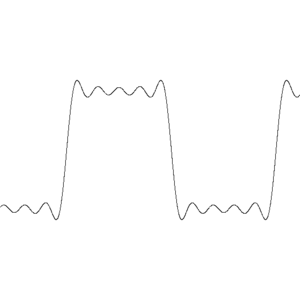
En mathématiques, lors de l'étude des séries de Fourier et des transformées de Fourier, il apparaît parfois une déformation du signal, connue sous le nom de phénomène de Gibbs. Ce phénomène est un effet de bord qui se produit à proximité d'une discontinuité, lors de l'analyse d'une fonction dérivable par morceaux.
En analyse mathématique, les séries de Fourier sont un outil fondamental dans l'étude des fonctions périodiques. C'est à partir de ce concept que s'est développée la branche des mathématiques connue sous le nom d'analyse harmonique.
En géométrie classique, l'orthogonalité est liée à l'existence d'un angle droit. Dans l'espace, on dit que deux droites sont orthogonales si elles sont chacune parallèles à des droites se coupant en angle droit. On emploie plutôt le terme de perpendiculaires pour deux droites orthogonales et sécantes. On dit qu'une droite est orthogonale à un plan si elle est orthogonale à toutes les droites du plan. On peut démontrer qu'il suffit qu'elle soit orthogonale à deux droites sécantes de ce plan, pour être orthogonale au plan. On peut également parler de vecteurs orthogonaux pour des vecteurs directeurs de droites orthogonales et de segments orthogonaux pour des segments portés par des droites orthogonales.
Une base de Hilbert, ou encore base hilbertienne, est une généralisation aux espaces hilbertiens ou seulement préhilbertiens de la notion classique de base orthonormale en algèbre linéaire, pour les espaces euclidiens, lesquels sont de dimension finie.